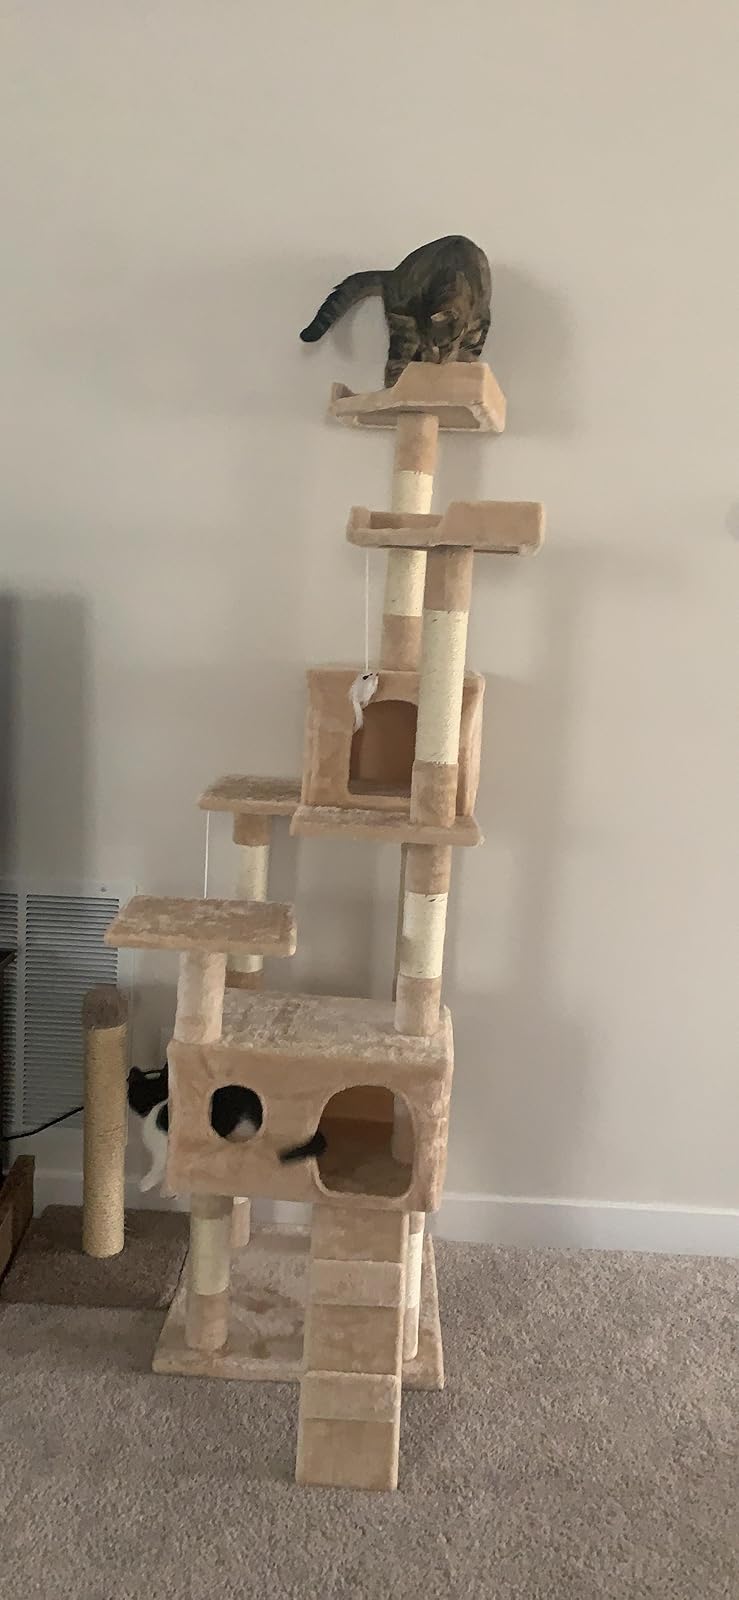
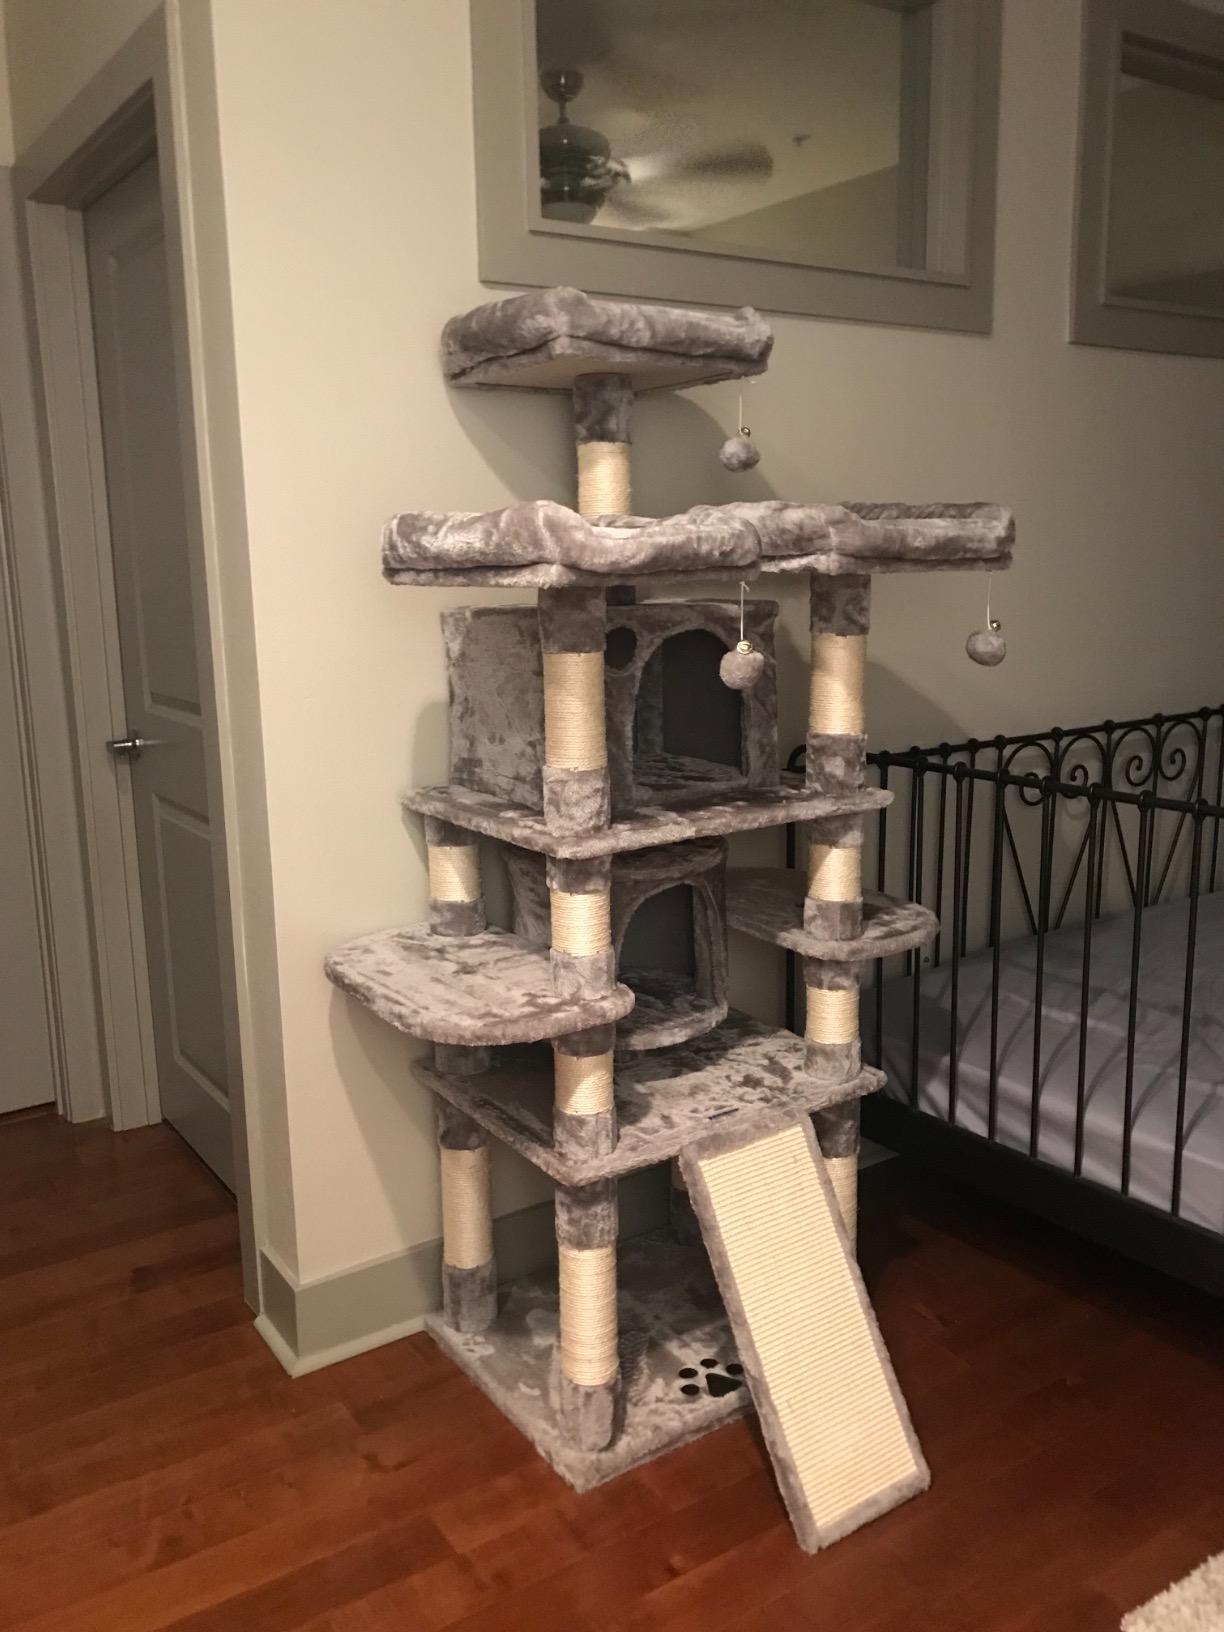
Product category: items_cat tree
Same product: no